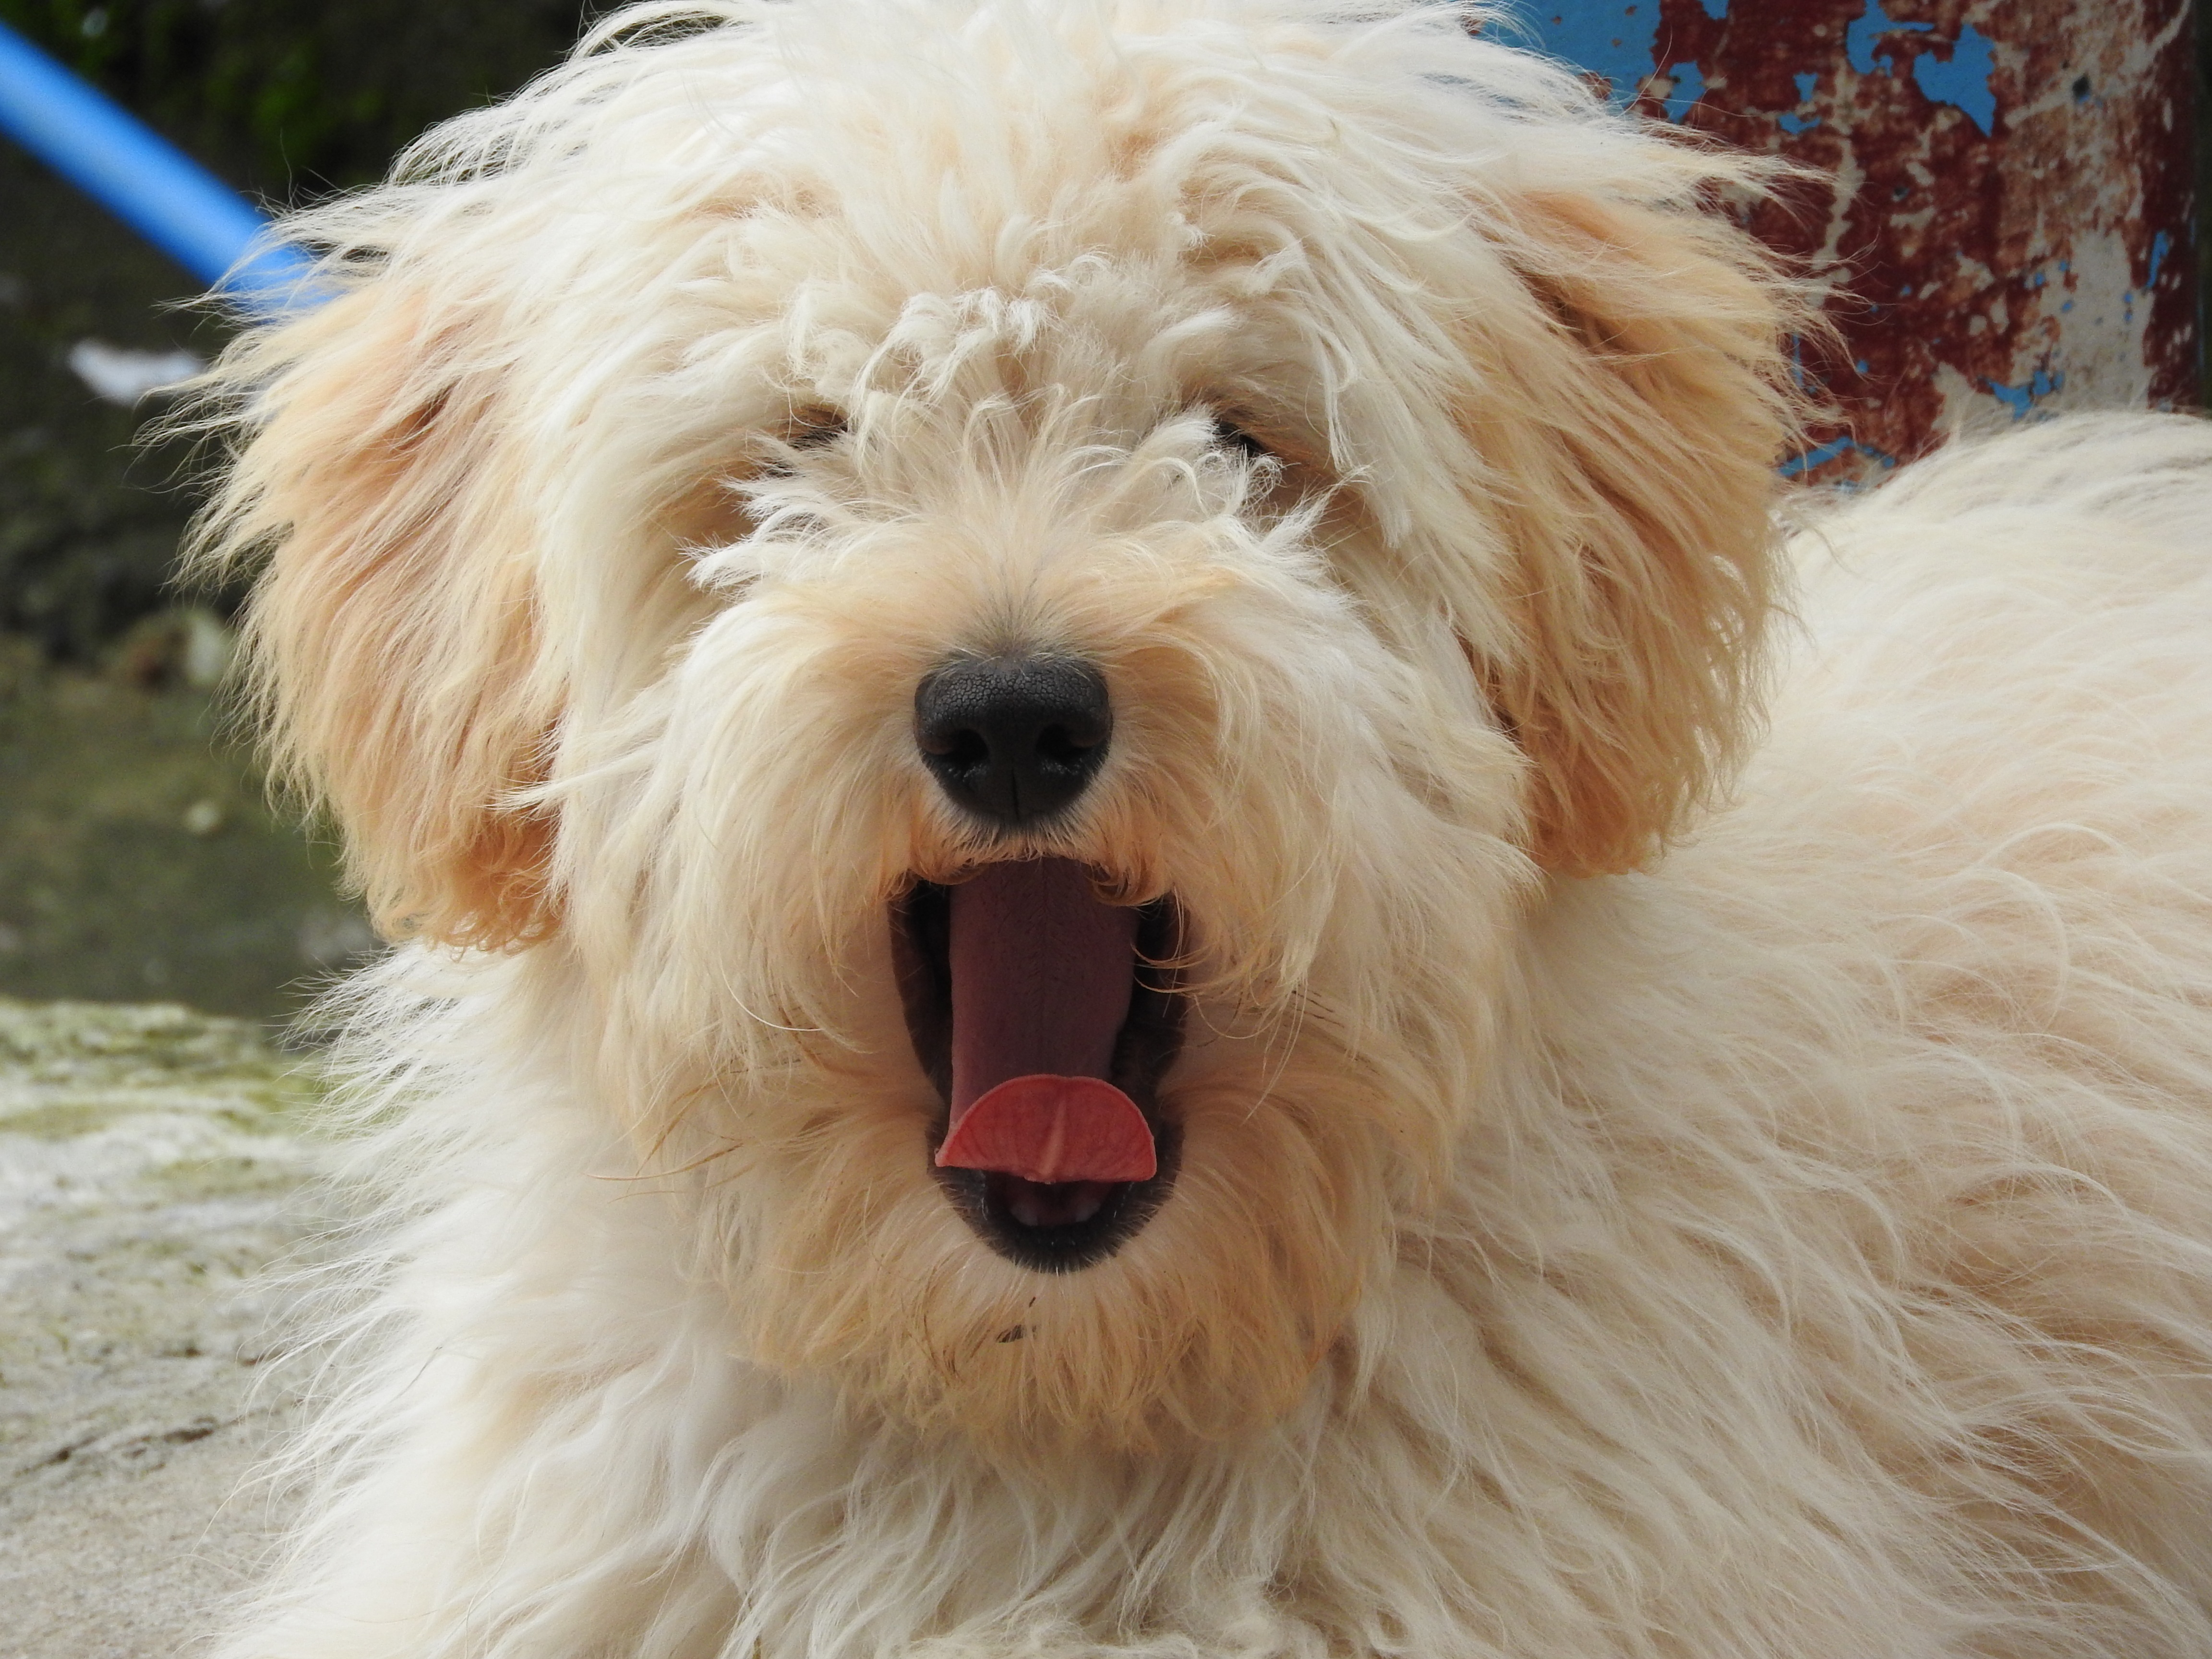
nature, puppy, dog, animal, cute, pet, portrait, mammal, friend, poodle, nose, fun, happy, eye, animals, loving, hairy, look, mammals, vertebrate, beauty, pause, dog breed, approach, language, tenderness, profile dog, dog sleeping, loyalty, miniature poodle, goldendoodle, puppy sleeping, irish soft coated wheaten terrier, dog running, bolognese, coton de tulear, havanese, dog like mammal, schnoodle, dandie dinmont terrier, glen of imaal terrier, dog crossbreeds, polish lowland sheepdog, poodle crossbreed, old english sheepdog, sapsali